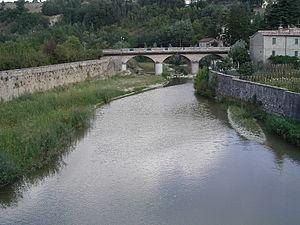
Le fleuve Metauro à San Angelo in Vado, Marches, Italie
Le Métaure est un fleuve des Marches, en Italie, d'une longueur de 110 km depuis sa source dans les Apennins jusqu'à son embouchure dans la mer Adriatique.